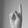
ASL letter: K